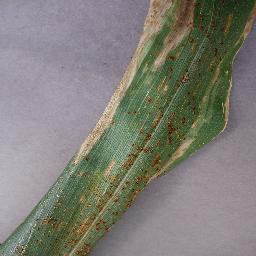
Label: Corn___Northern_Leaf_Blight